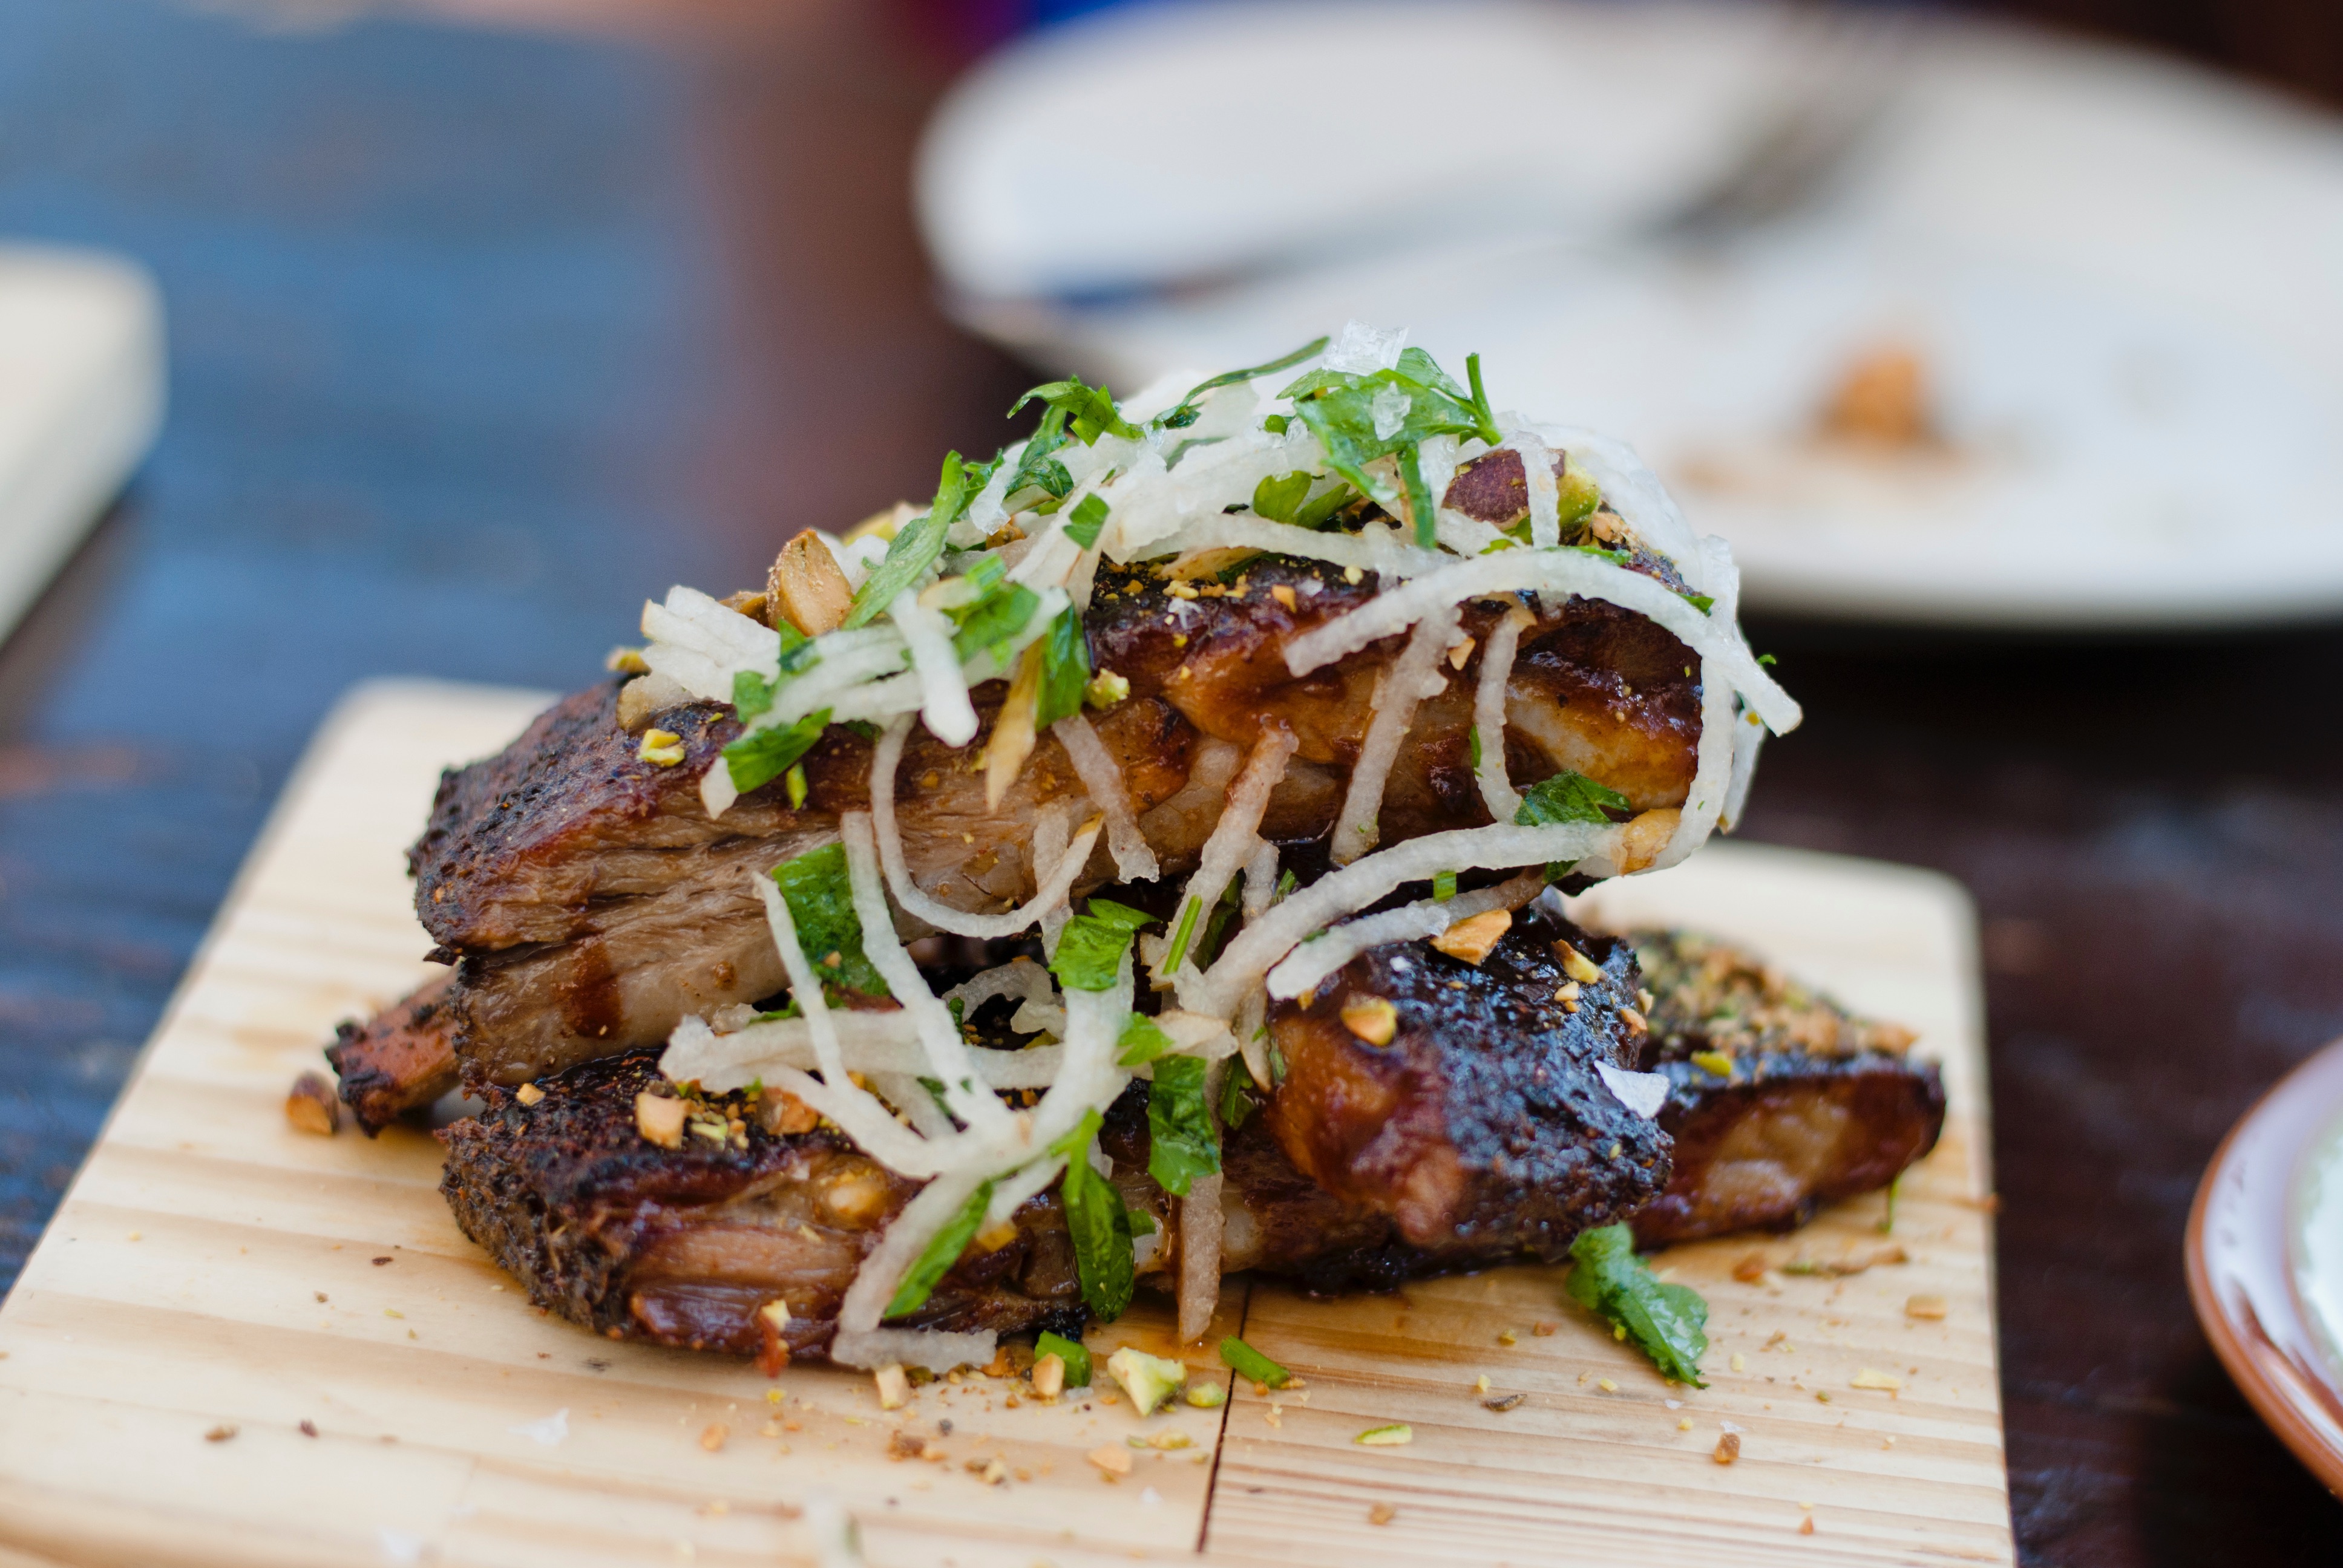
dish, meal, food, produce, vegetable, meat, cuisine, asian food